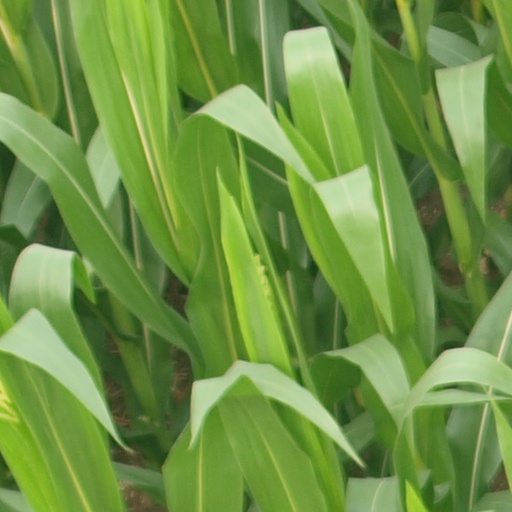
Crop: maize; corn